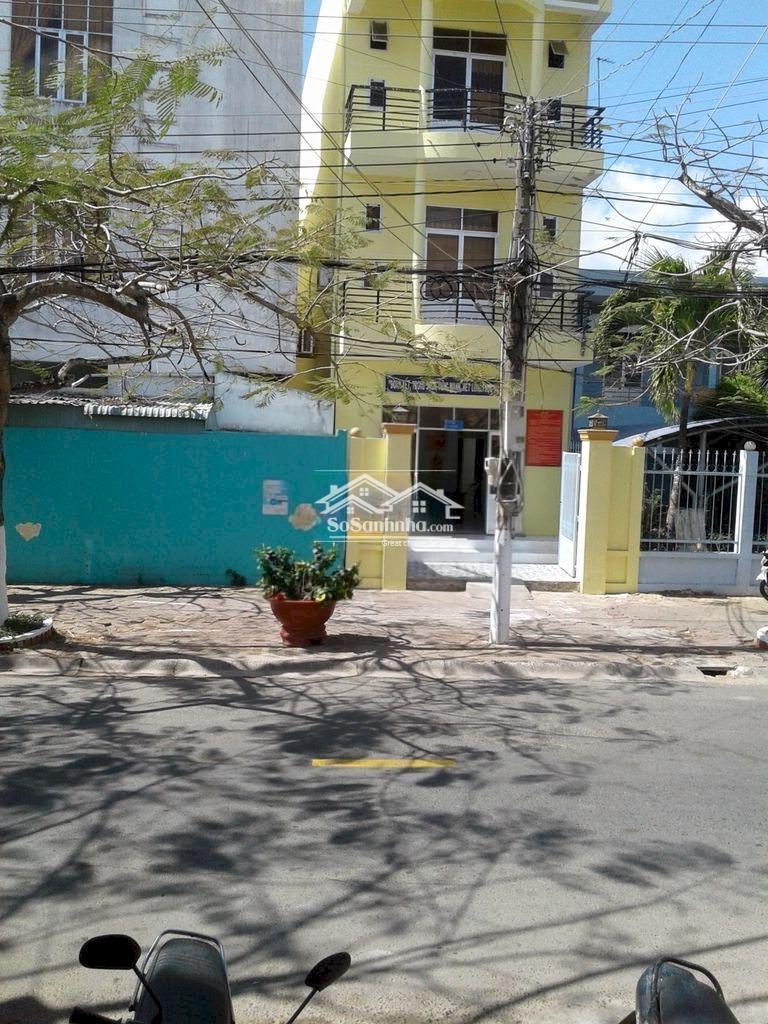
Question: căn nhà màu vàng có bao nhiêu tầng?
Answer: có ba tầng